Columbia University

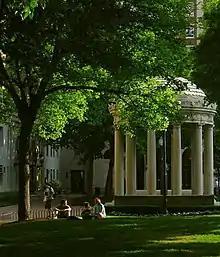
Van Amringe Quadrangle and Memorial

Columbia University received 60,551 applications for the class of 2025 (entering 2021) and a total of around 2,218 were admitted to the two schools for an overall acceptance rate of 3.66%. Columbia is a racially diverse school, with approximately 52% of all students identifying themselves as persons of color. Additionally, 50% of all undergraduates received grants from Columbia. The average grant size awarded to these students is $46,516. In 2015–2016, annual undergraduate tuition at Columbia was $50,526 with a total cost of attendance of $65,860 (including room and board). The college is need-blind for domestic applicants.